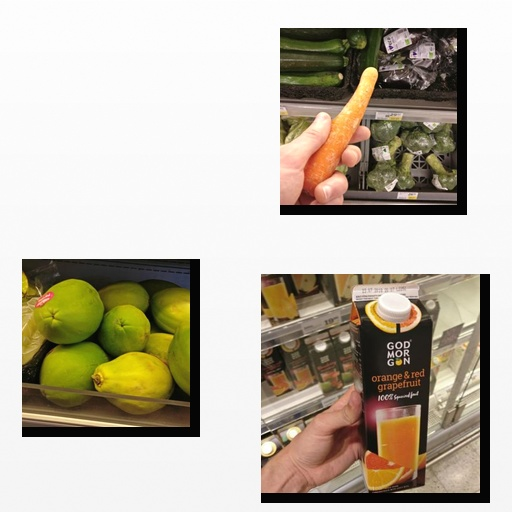
Food items: carrot, papaya, grapefruit_juice